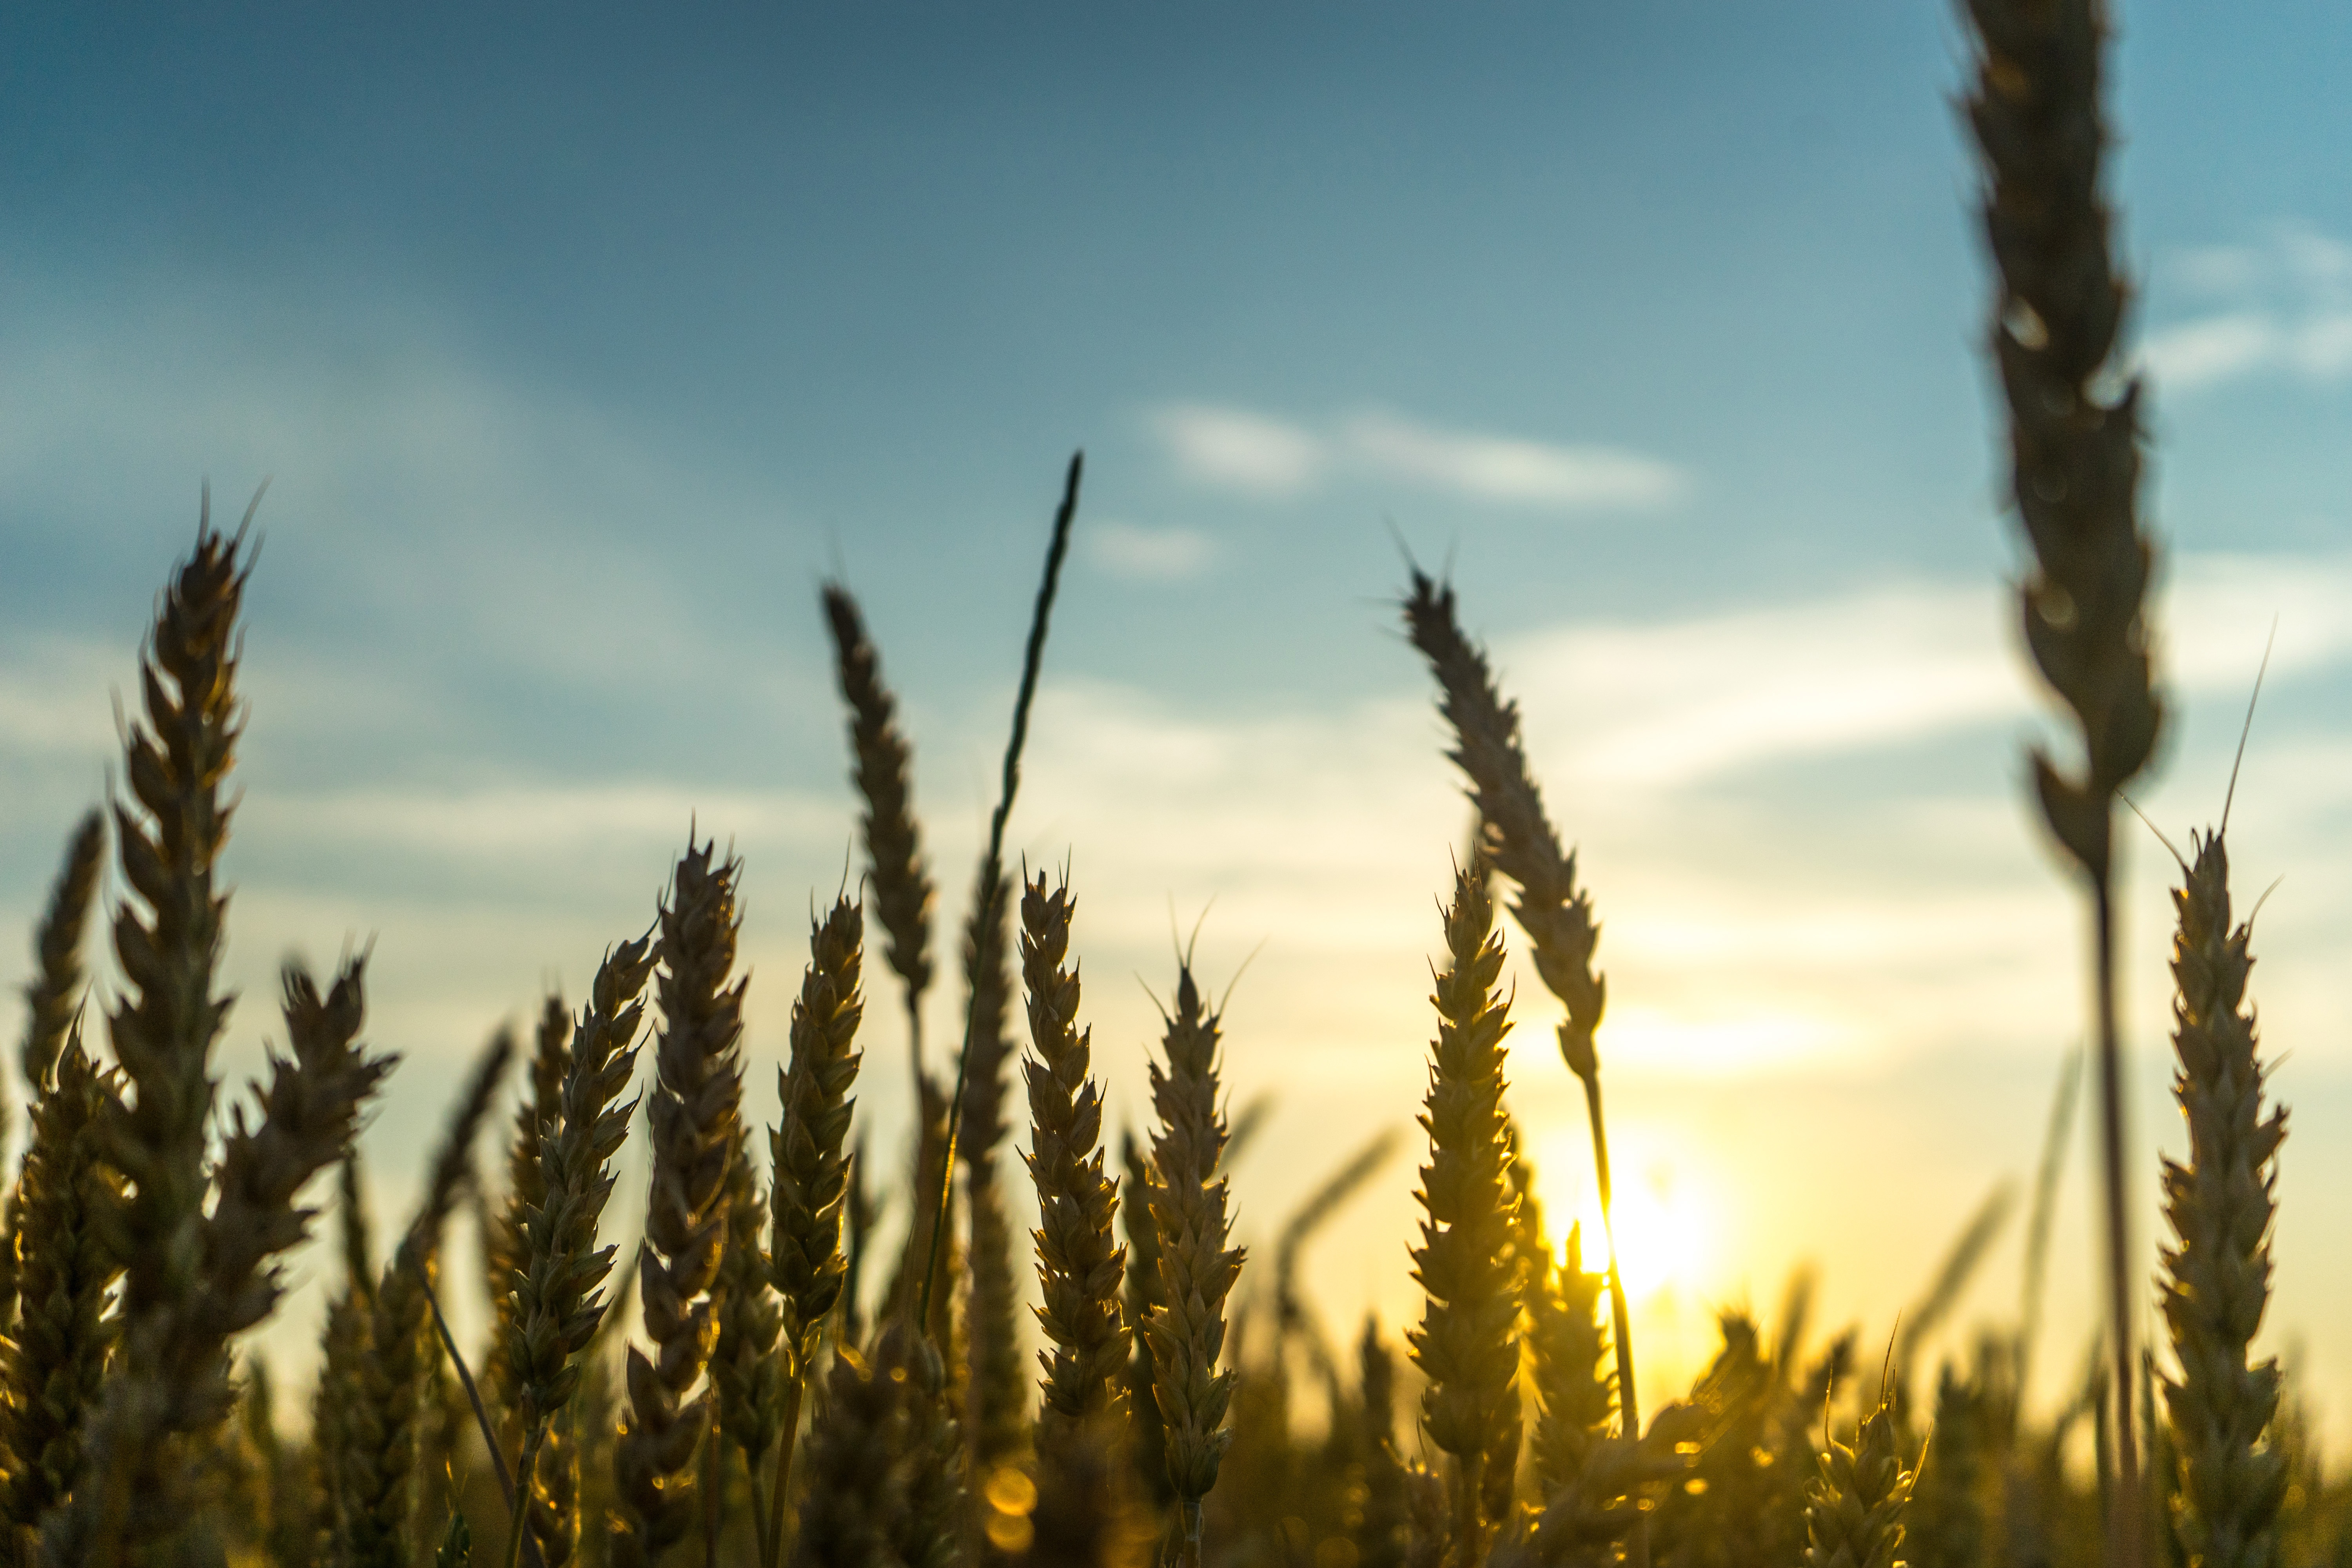
tree, nature, grass, horizon, cloud, plant, sky, sunset, field, wheat, prairie, sunlight, morning, food, crop, agriculture, flowering plant, grass family, land plant